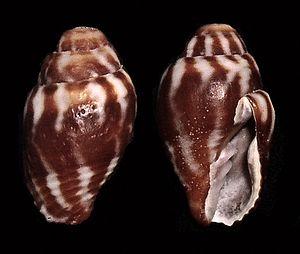
Vexillum est un genre de gastéropodes marins de la famille des Costellariidae.